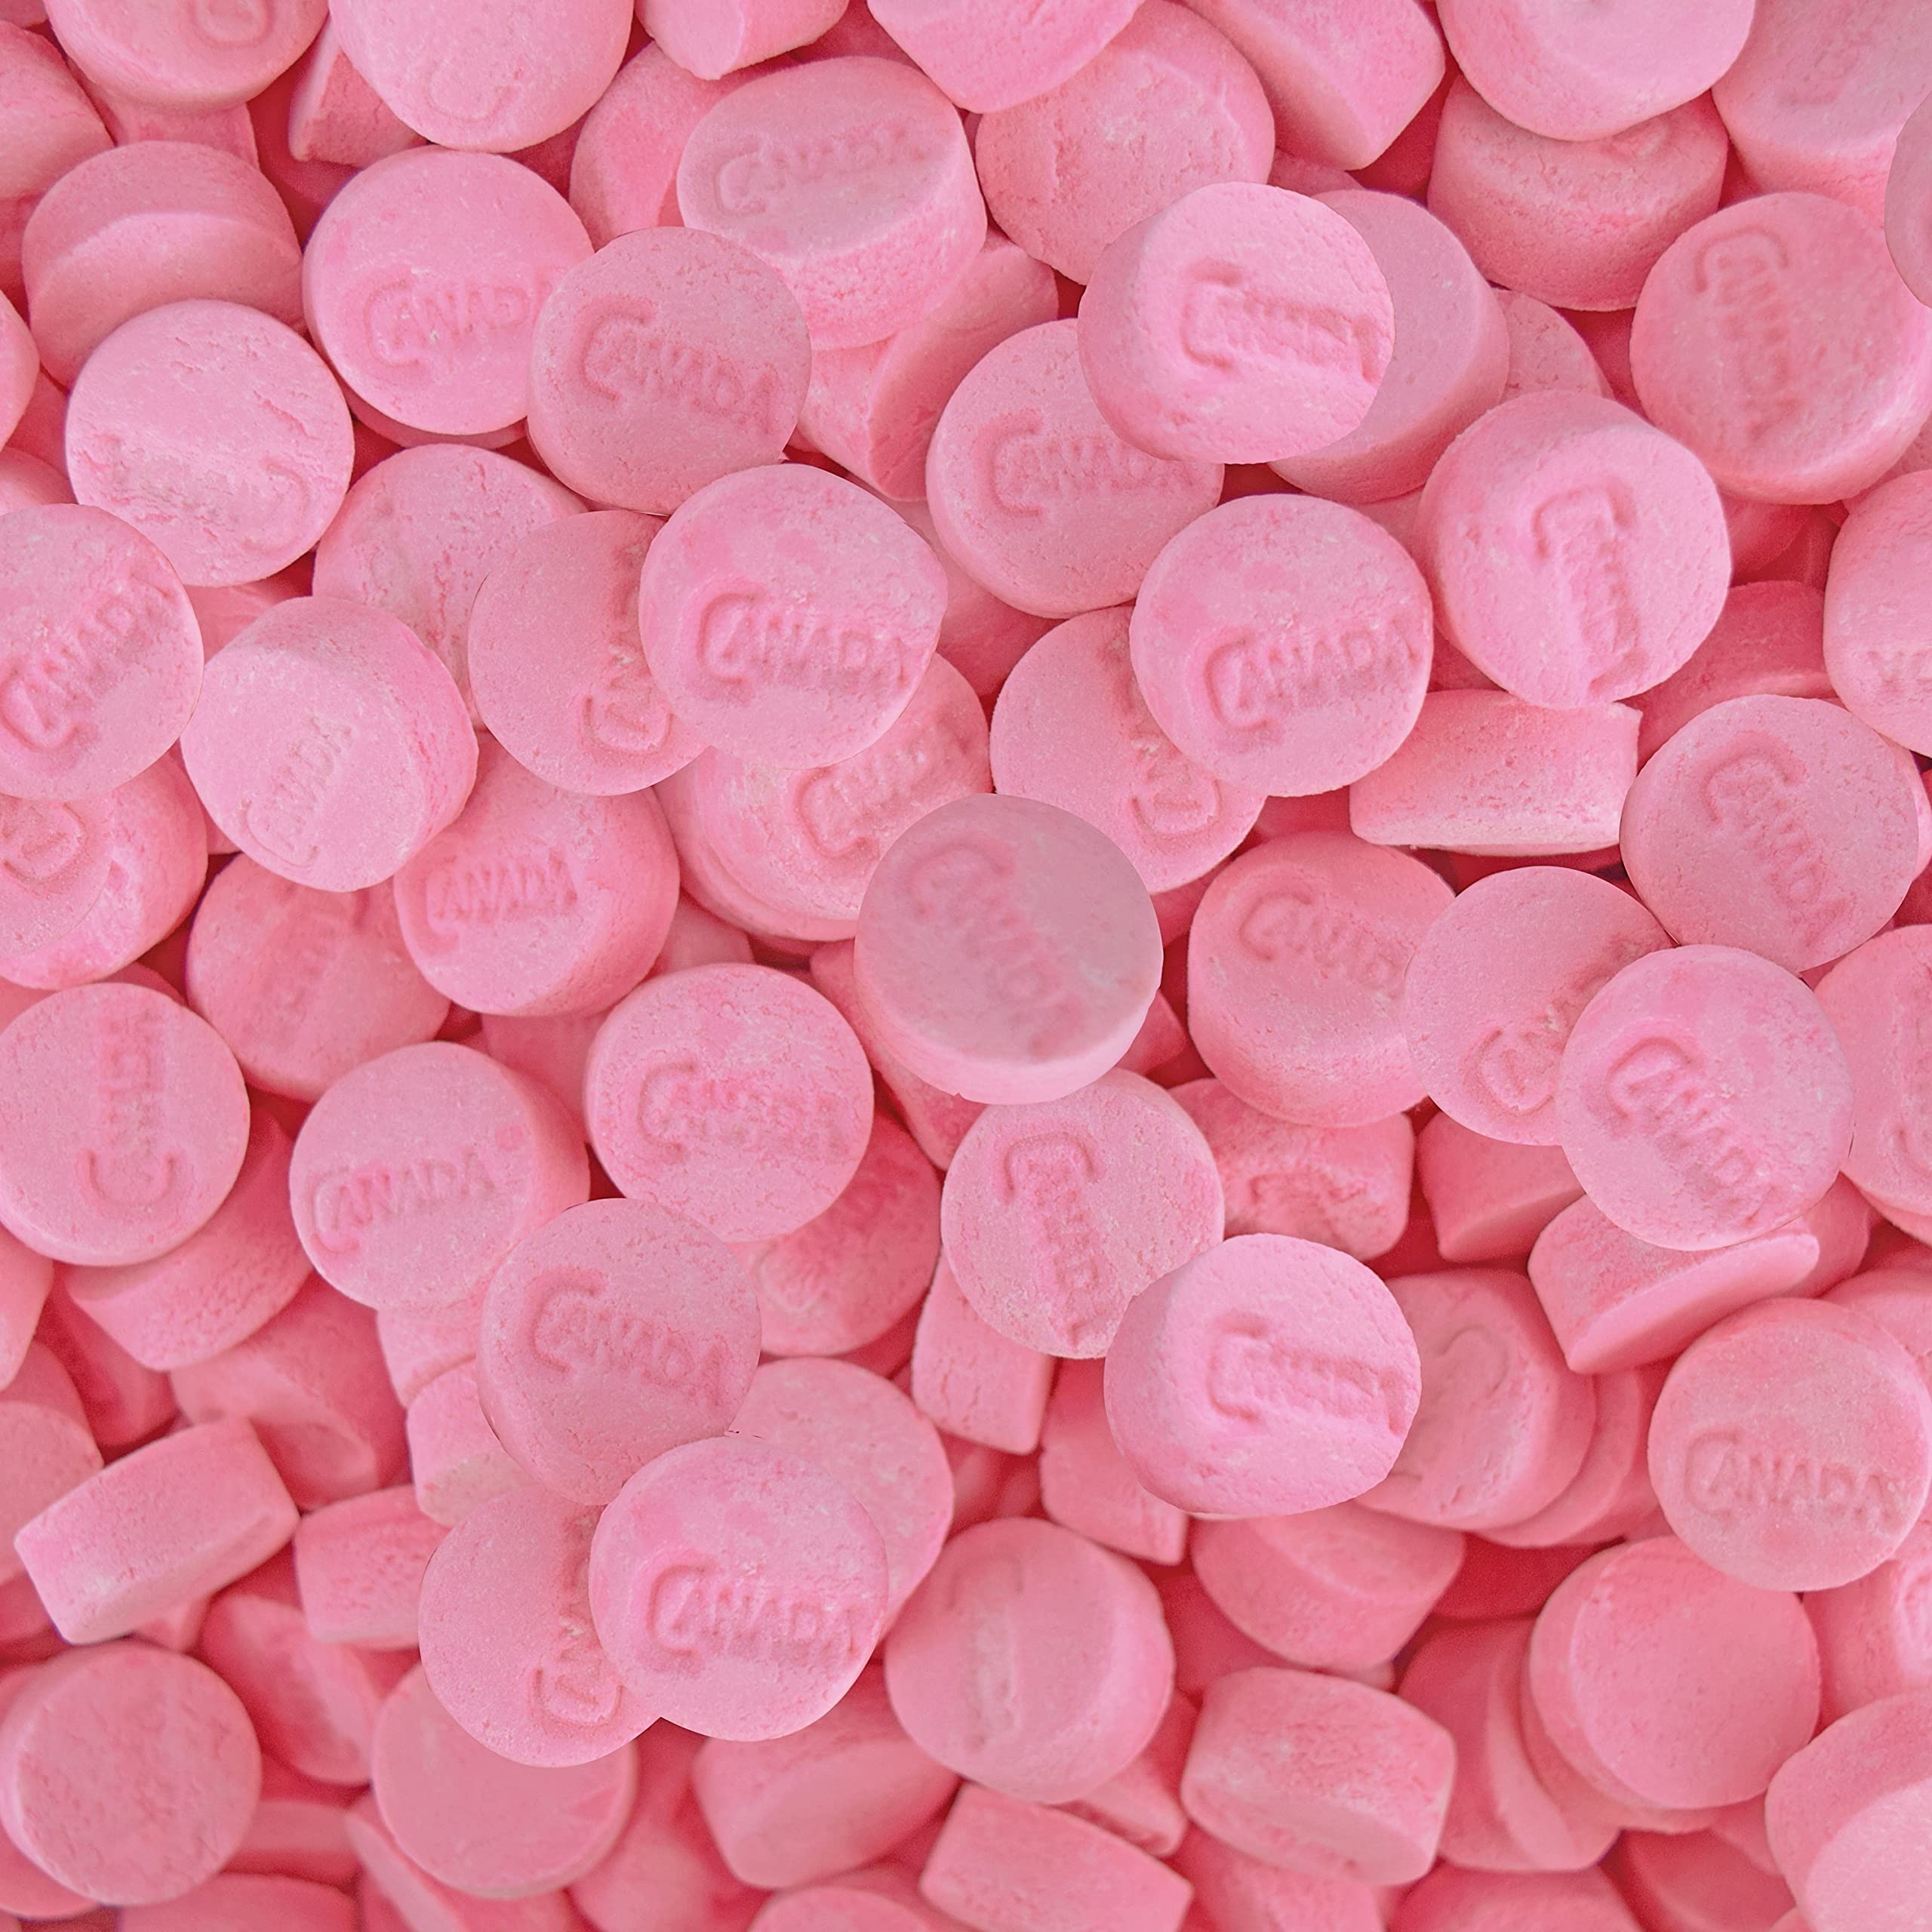
Item Name: Canada Wintergreen Lozenges 3 lb. Bag
Bullet Point 1: Delicious mints in bright pink Wintergreen flavor. These old-fashioned wintergreen lozenges are a truly classic treat! They are perfect way to freshen your mouth at any time of day, with a sweet wintergreen taste and creamy texture.
Bullet Point 2: Each 3 lb Bag contains approximately 384 pieces
Bullet Point 3: Ingredients: Sugar, Corn Syrup, Dextrose, Glycerin, Gelatin, Vegetable Gums (gum tragacanth, arabic & xanthan), Artificial Flavor, Colors (red 3, blue 2 lake, red 40 lake).
Bullet Point 4: Allergen Statement: Processed in a facility that also processes milk, egg, and soy
Bullet Point 5: Color is represented as accurately as possible, but actual product color may vary from photographs.
Bullet Point 6: Consumer Storage Instructions: Cool, Dry Place
Value: 49.12
Unit: Ounce

Price: 45